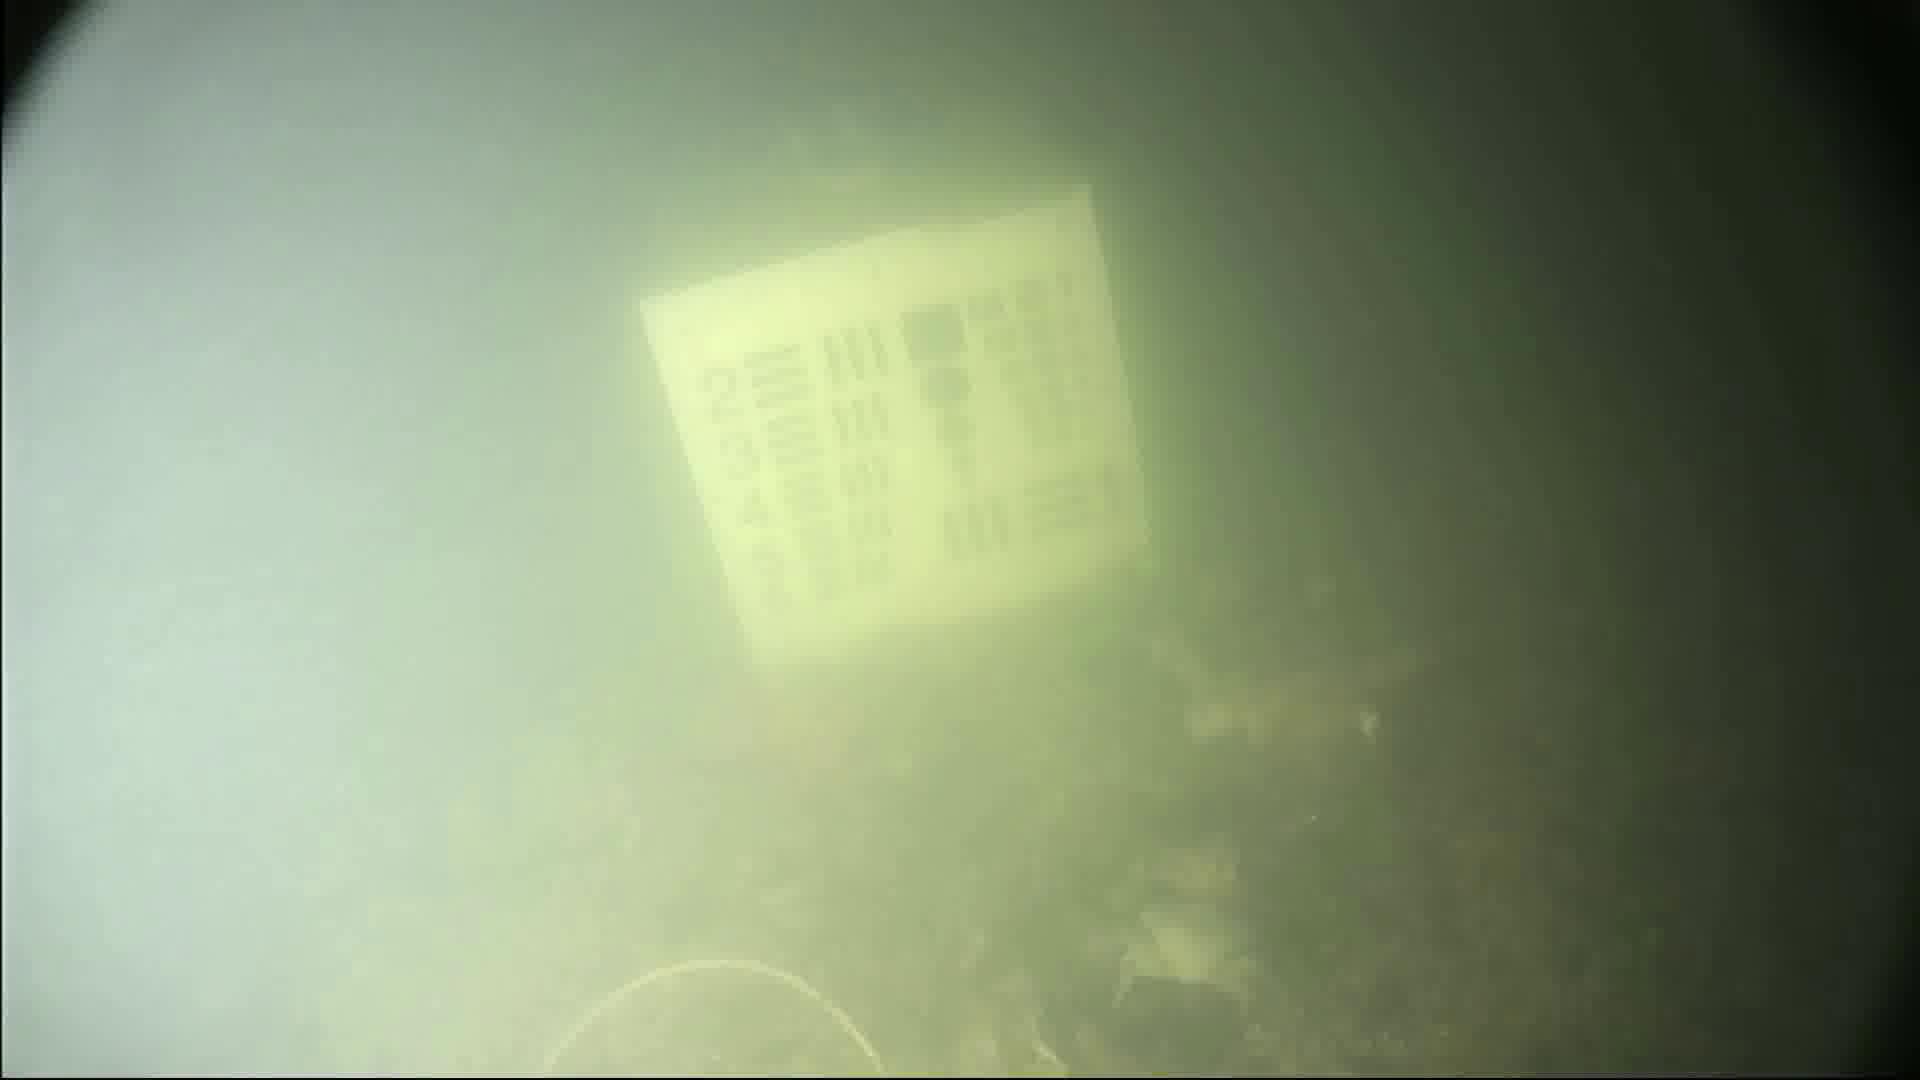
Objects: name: crab